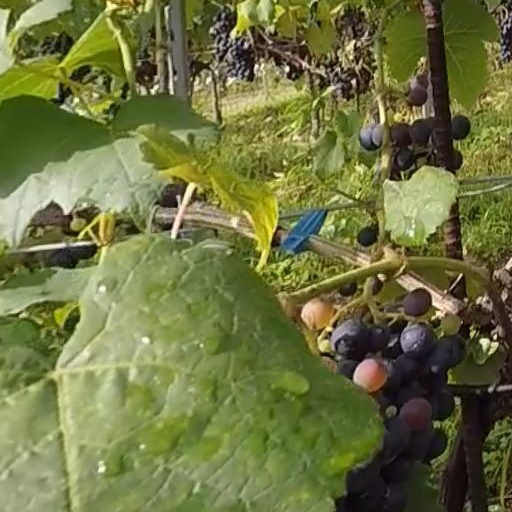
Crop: grape